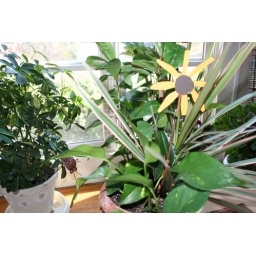
flower in the flower pot